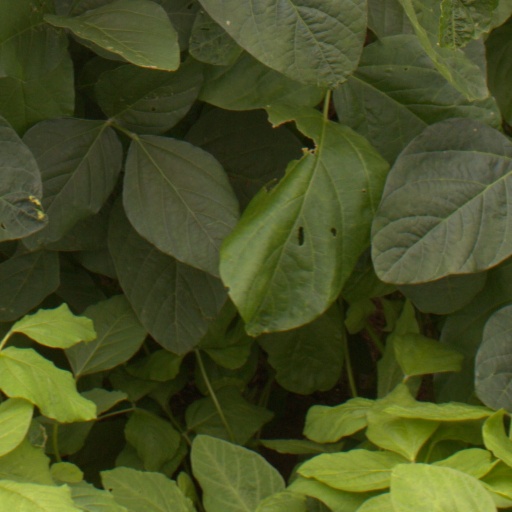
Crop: soybean